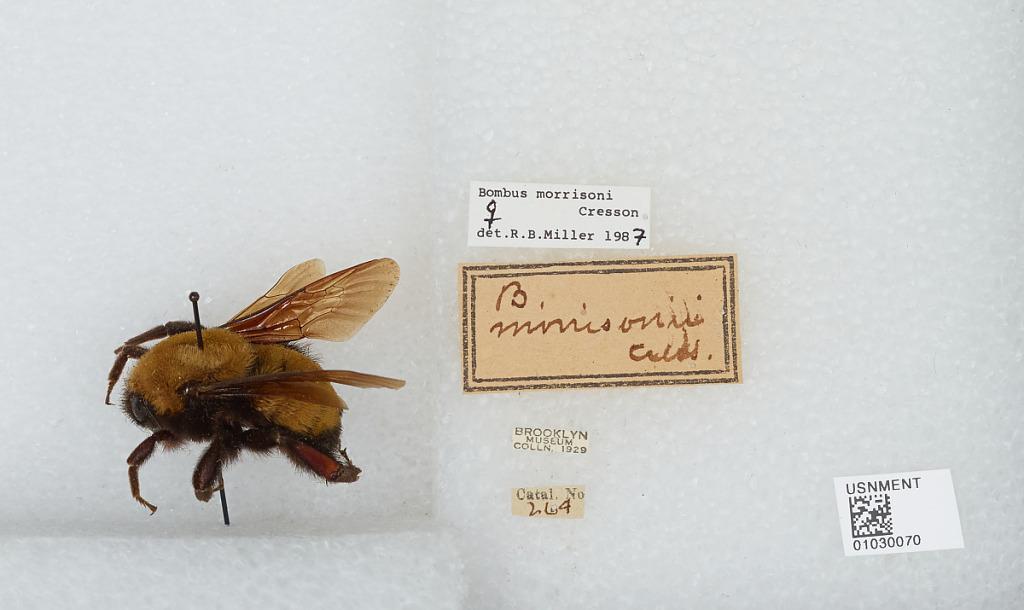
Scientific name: Bombus (Separatobombus) morrisoni Cresson
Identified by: Miller, R. B.